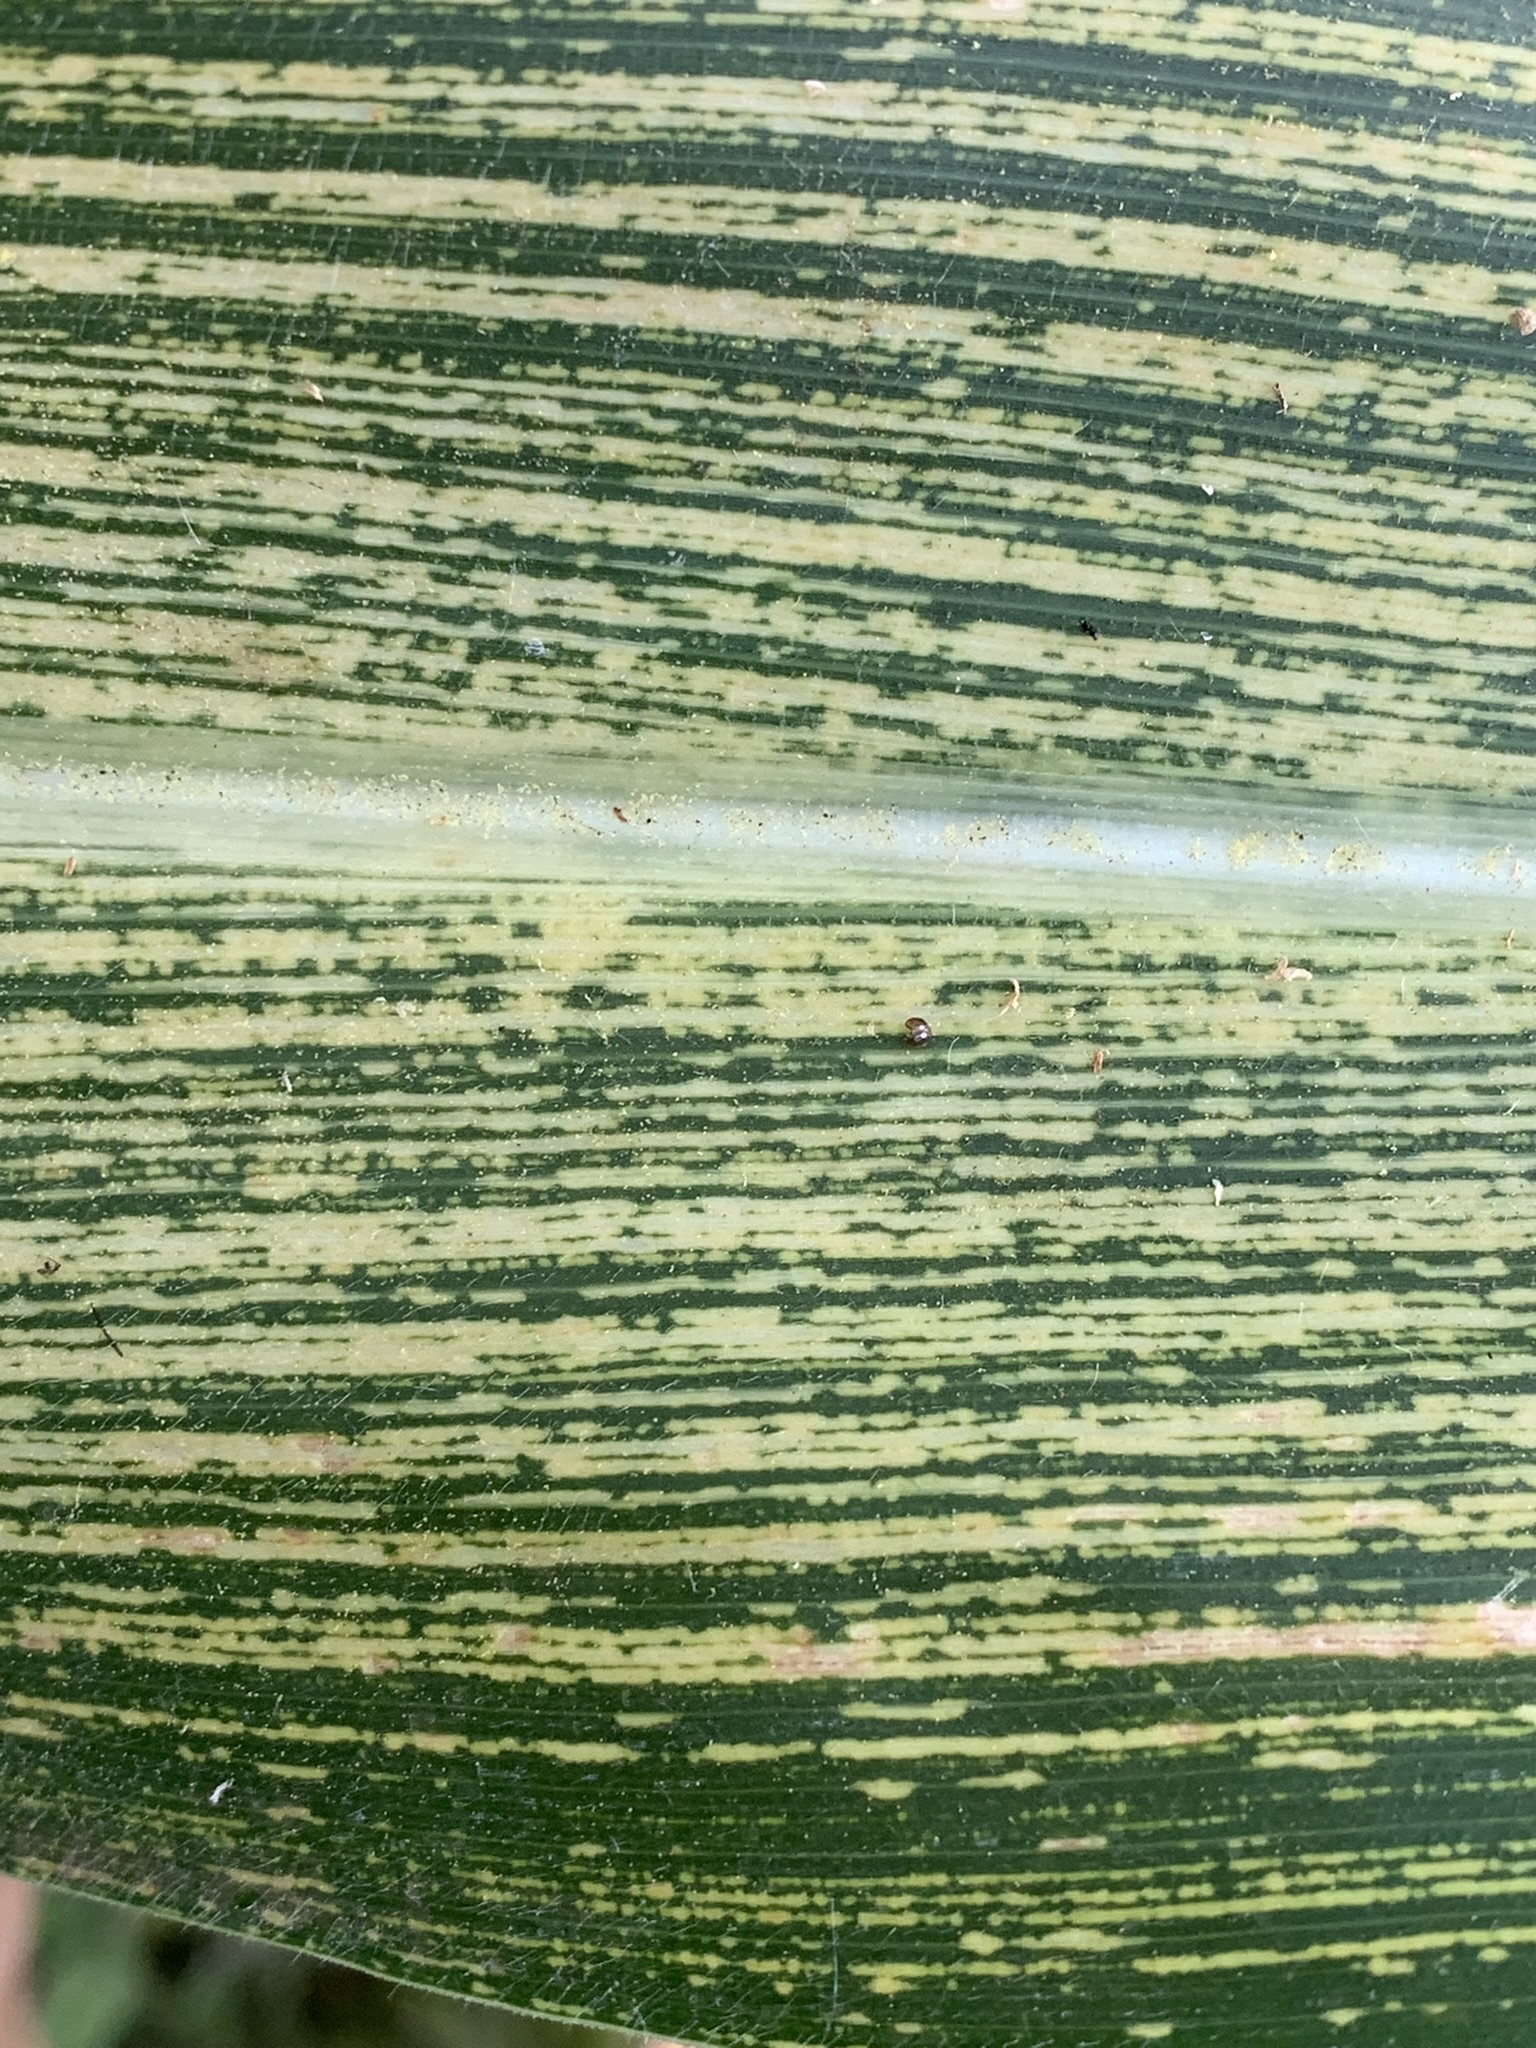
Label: MSV